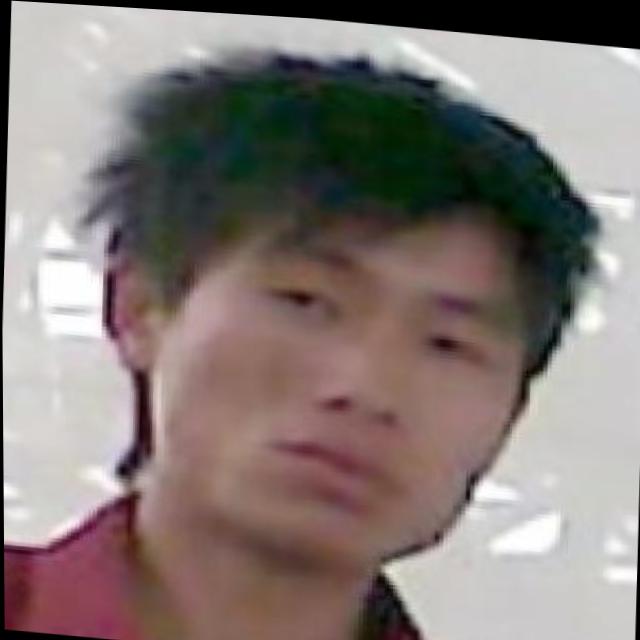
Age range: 21-44